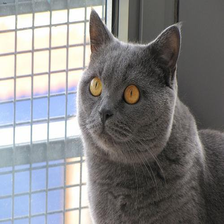
Species: cat
Breed: British Shorthair